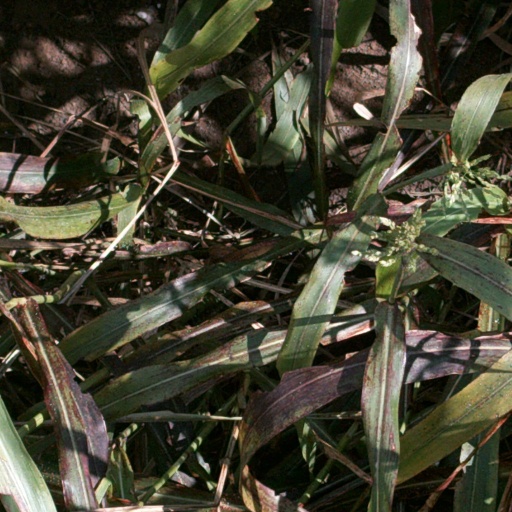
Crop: sorghum